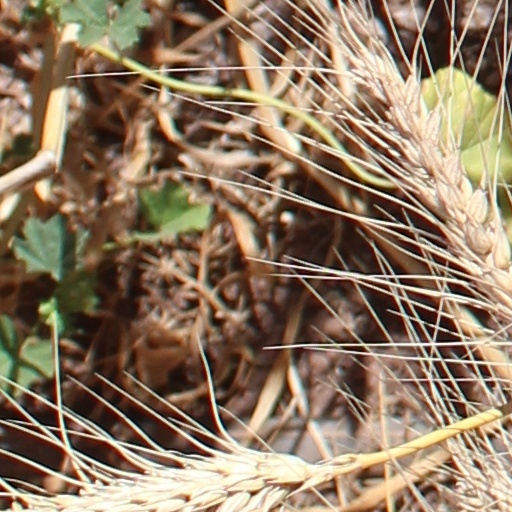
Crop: wheat